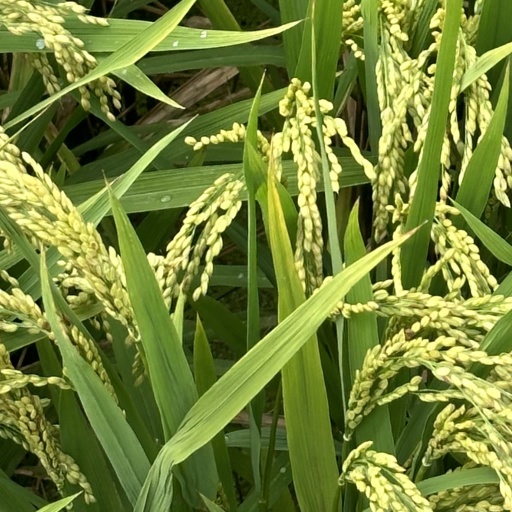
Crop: rice